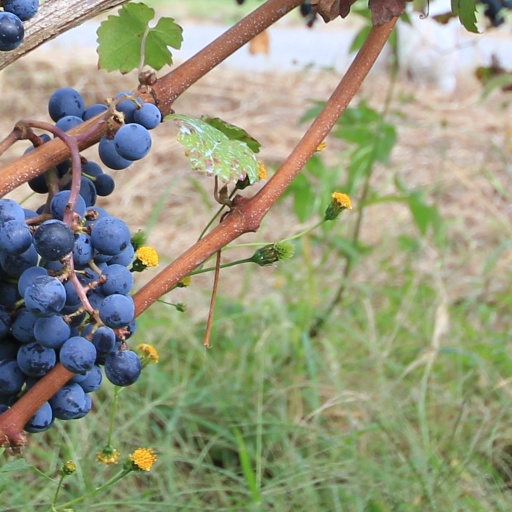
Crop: grape